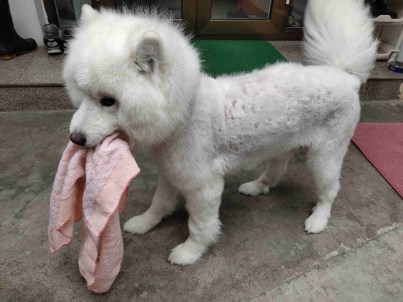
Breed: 2192-n000088-Samoyed